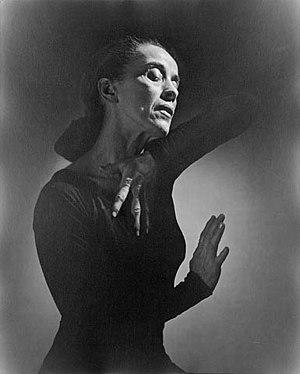
L'American Center for Art and Culture est un centre d'exposition fondé par Mona Bismarck, ayant pour vocation de « proposer au public une grande variété d’expériences artistiques et culturelles américaines à travers des choix de programmation innovants, au cœur de Paris ».
La danse moderne est un courant issu de la danse de ballet apparu quasi simultanément en Allemagne et aux États-Unis aux alentours de 1920. C'est une forme de danse de scène créée par des artistes voulant se libérer du cadre rigide de la danse classique. La danse moderne a engendré, après la Seconde Guerre mondiale, ce qu'on nomme la danse contemporaine.
Martha Graham, née le 11 mai 1894 dans le comté d'Allegheny et morte le 1ᵉʳ avril 1991, est une danseuse et chorégraphe américaine. Elle est considérée comme l'une des plus grandes innovatrices de la danse moderne et par conséquent l'une des fondatrices de la danse contemporaine.